Scandinavian York

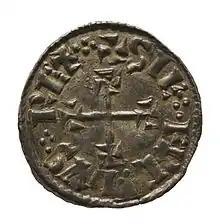
Silver penny of Siefredus

Siefredus of Northumbria replaced Guthred as ruler of Jórvík and although not a great deal is known about him there has been some information provided by coin evidence. A substantial find in the Ribble Valley, during the 19th century, now known as the Cuerdale Hoard, contained approximately 8,000 Anglo-Scandinavian coins as well as continental and Kufic coins. Some of the coins discovered have Siefredus's name on providing an indication to when he reigned. The coin evidence suggests that Siefredus succeeded Guthred and ruled from about 895 until 900.